Cave di Cusa

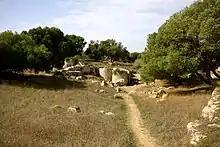
Raw columns for the unfinished Temple G of Selinunte

Cave di Cusa was the source of stone used to build the town of Selinunte's sacred temple. Selinunte was a Greek temple that was located 13 km southwest from the quarry. That area of Sicily was inhabited mainly by the ancient Greeks. The stone found at Cave di Cusa site was very suitable for building and therefore a material of choice. Its texture and tufa (resistant limestone) material made it suitable for the construction of the local Greek temple. This quarry was mined for about 150 years. There is evidence to believe that at one time, 150 people worked there. Many of them were slave laborers.